MPU-401

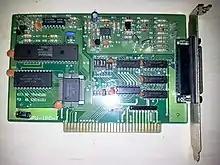
Roland MPU-IPC-T card

By the late 1980s other manufacturers of PCBs developed intelligent MPU-401 clones. Some of these, like Voyetra, were equipped with Roland chips whereas most had reverse-engineered ROMs (Midiman / Music Quest).